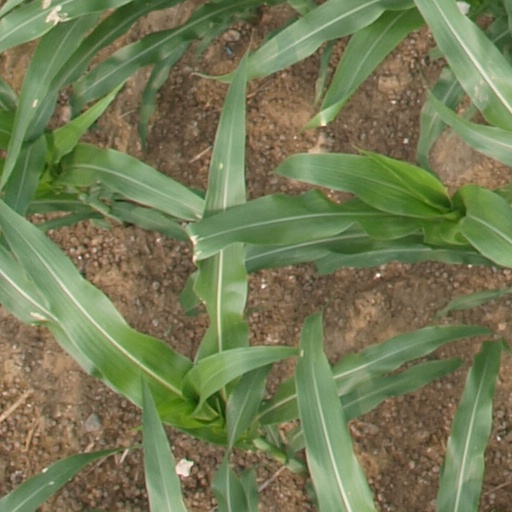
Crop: maize; corn